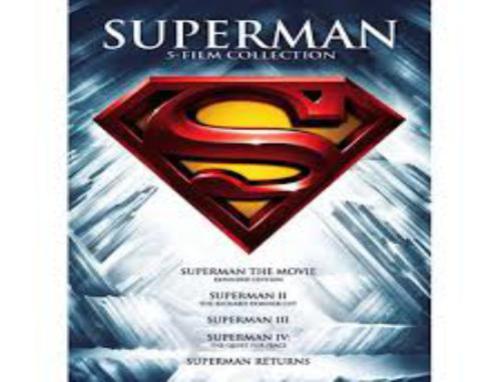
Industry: Leisure